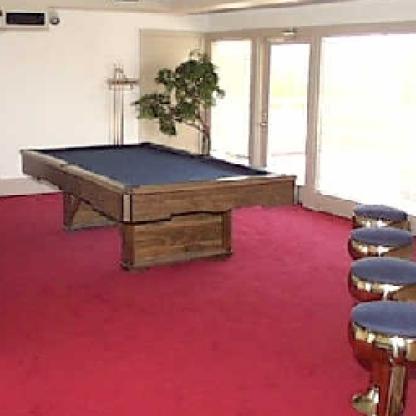
Scene: Indoor